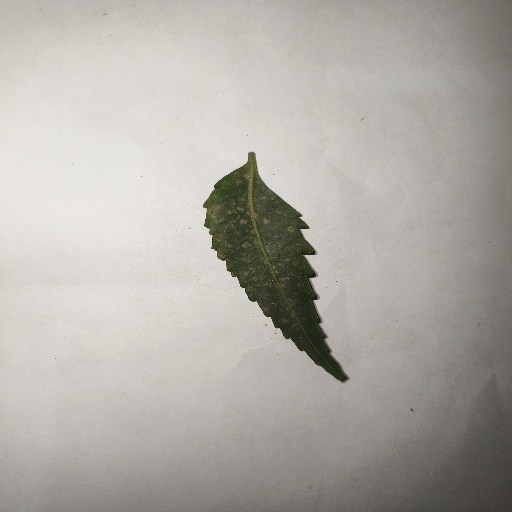
Species: Neem
Leaf condition: Powdery Mildew